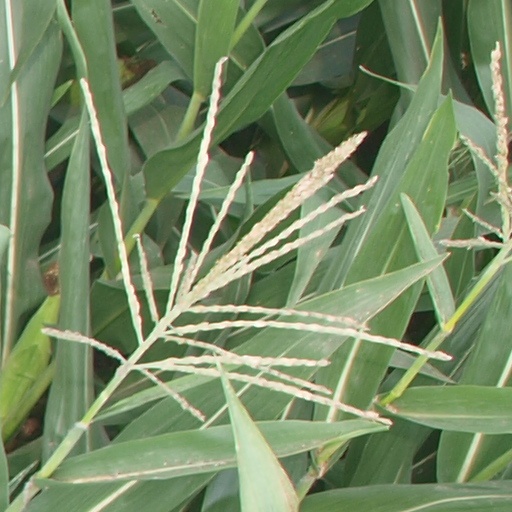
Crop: maize; corn